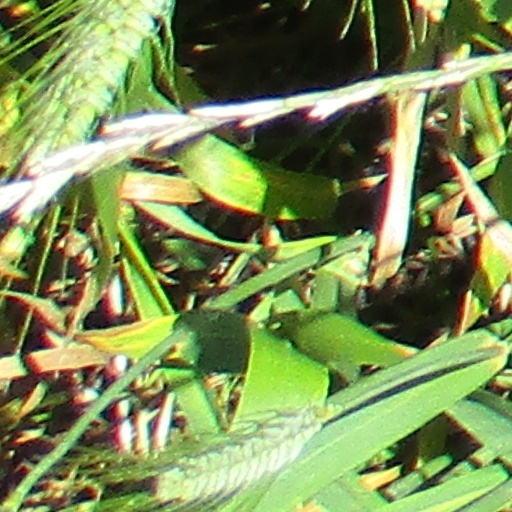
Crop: wheat